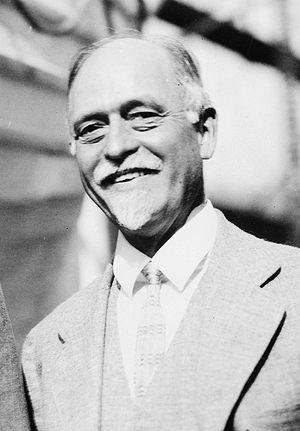
Irving Fisher, né à Saugerties le 27 février 1867 et mort à New York le 29 avril 1947, est un économiste américain connu pour ses travaux sur les taux d'intérêt et la théorie du capital. Dans ce dernier domaine, il reprit et développa les théories de Böhm-Bawerk en leur donnant une formulation mathématique. Il mena plusieurs campagnes de santé publique et fut le président de la Société américaine d'eugénisme. Il est le premier à avoir proposé le 100% monnaie.